Willem de Kooning Academy

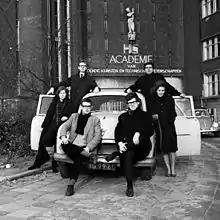
"Academie van Beeldende Kunsten en Technische Wetenschappen," ca. 1965.

In 1781, the drawing society was turned into a public academy: the "Rotterdamse Academie". In addition to earlier programmes, there were now classes in engineering, perspective theory, anatomy and art philosophy. The academy also kept acting as a meeting place for discussion with 303 members in 1808, while at the education counted 45 pupils. In 1822 the academy was renamed "Stadstekenschool voor de Bouwkunde", and in 1832 renamed to "Volksindustrieschool".